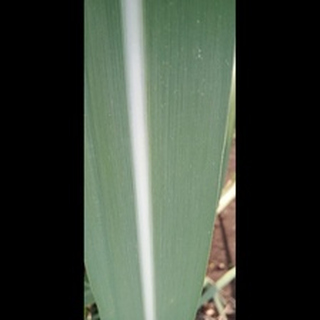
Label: healthy_sugarcane